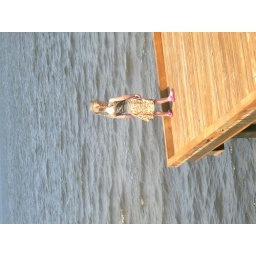
cute little girl I saw standing by the water